Running Target

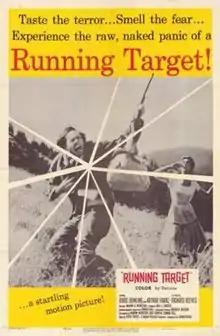
Theatrical release poster

Running Target is a 1956 American Western film directed by Marvin R. Weinstein and written by Marvin R. Weinstein, Jack Couffer and Conrad Hall. The film stars Doris Dowling, Arthur Franz, Richard Reeves, Myron Healey and James Parnell. The film was released on November 1, 1956, by United Artists.